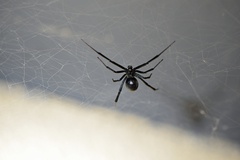
Species: Lactrodectus_hesperus